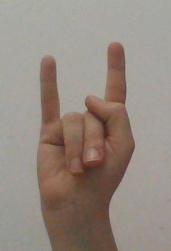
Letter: la